Ardgowan House

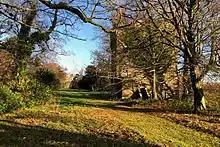
Ardgowan House seen from Private Gardens, with the 15th century Ardgowan Castle to the right

The estate includes the remains of the 15th-century Ardgowan Castle, also known as Inverkip Castle. Only this tower house remains to mark the position of the old castle of Inverkip, which was a major fortress besieged by the forces of Edward I of England led by Earl of Ulster and his son-in-law Robert the Bruce, Earl of Carrick. The castle was then held by the English through the first part of what became known as the Scottish Wars of Independence. The three-story ruin is protected as a category B listed building.